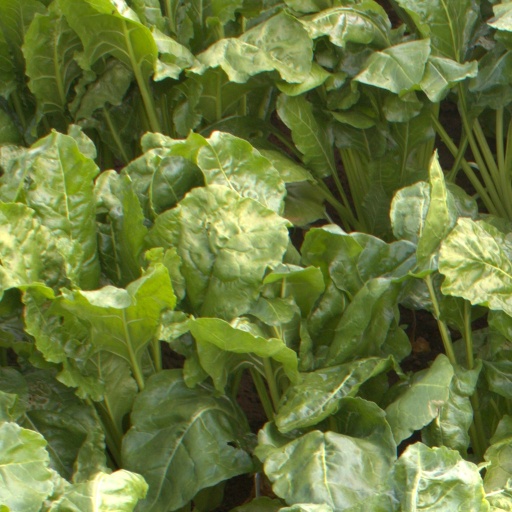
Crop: sugar beet